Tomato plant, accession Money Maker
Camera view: vertical (180 deg); turntable rotation: 90 degrees
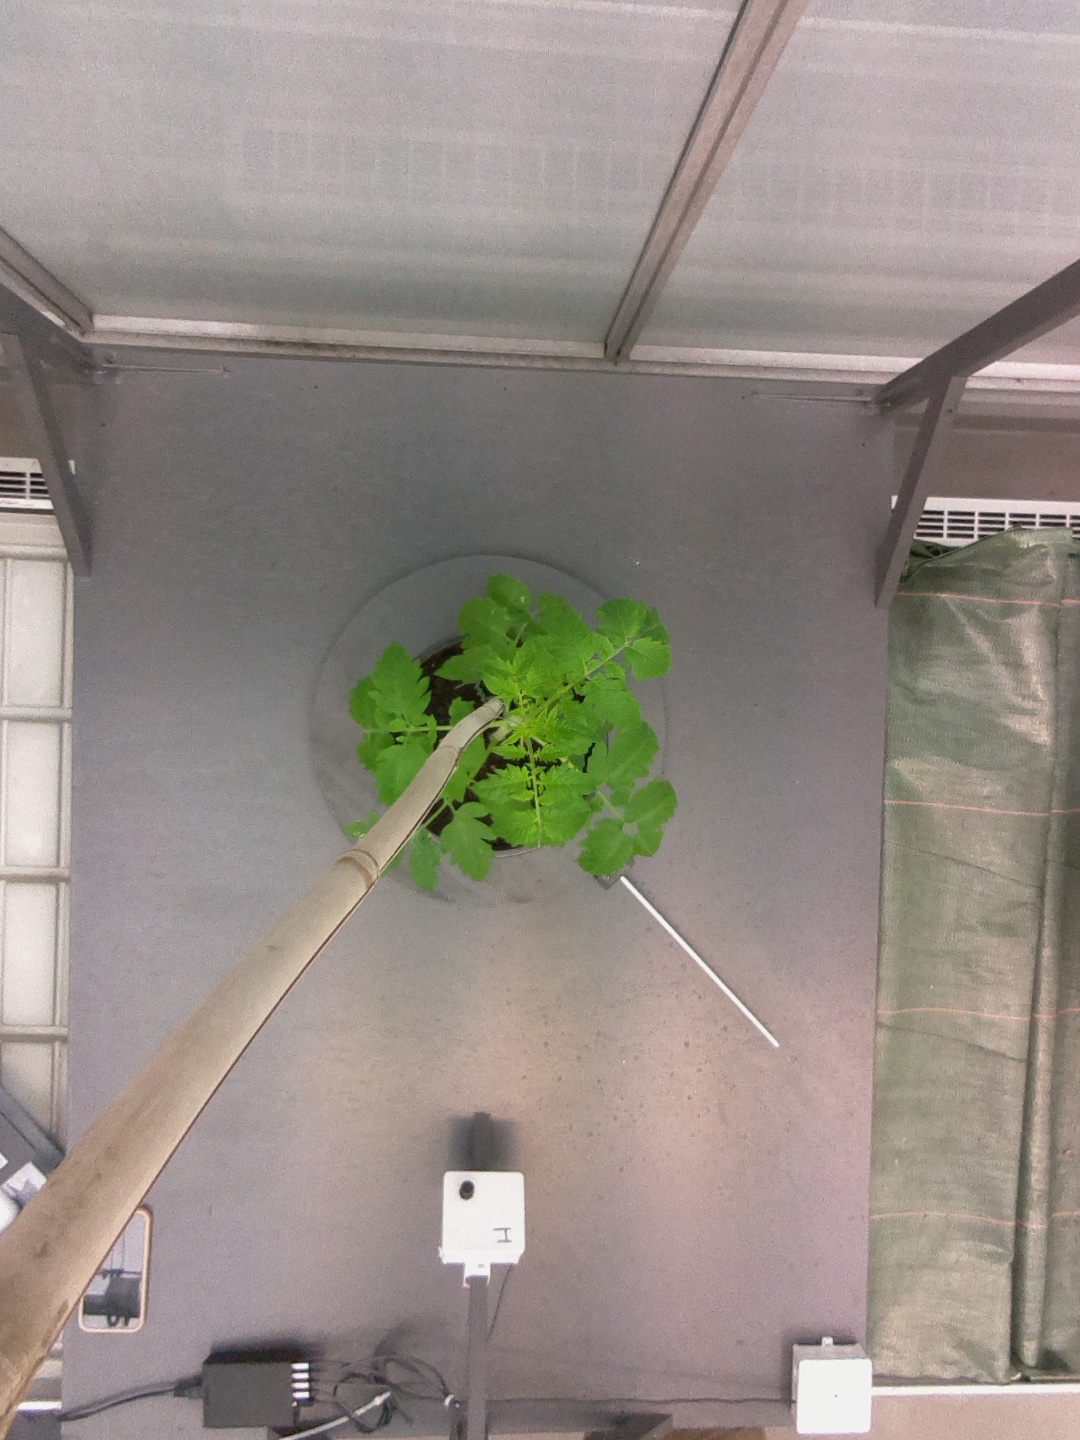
BBCH growth stage 13: 6 of true leaves visible